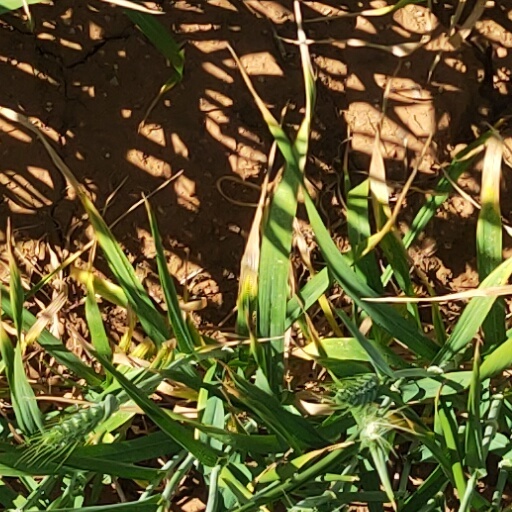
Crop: wheat